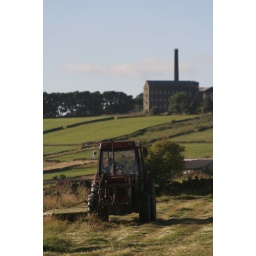
Tractor cutting grass for hay in the field behind my house. Mitchell Brothers' Mill is in the background.